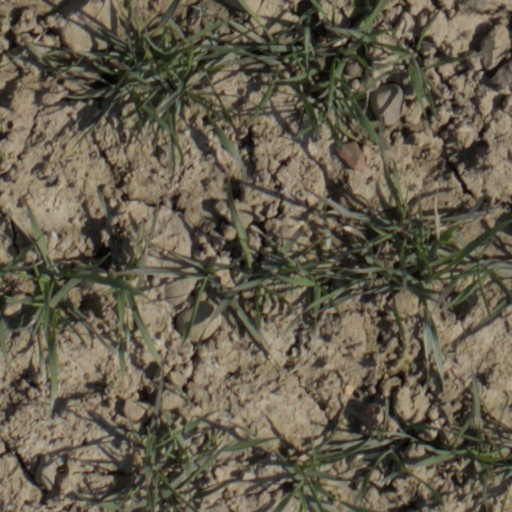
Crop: wheat